Jensen Alvarado Ranch

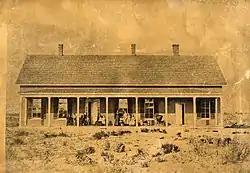
Jensen Alvarado Ranch House in 1870

The Jensen Alvarado Ranch is a historic park and museum in Jurupa Valley, California, US, and is operated by the Riverside County Regional Park and Open-Space District. It can be accessed from 4350 Riverview Drive, or 4307 Briggs Street. It was the first kiln-fired brick building built in Riverside County, and is the oldest non-adobe structure in the Inland Empire.